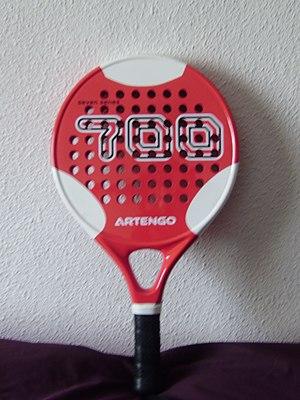
Le padel est un sport de raquette dérivé du tennis, se jouant sur un court plus petit, encadré de murs et de grillages.